Echo DiSavoy

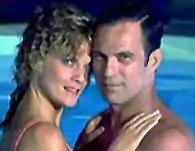
Echo and Clint (Clint Ritchie), 1983

In March 1983, Countess Echo DiSavoy arrives in Llanview seeking revenge on newspaper editor Clint Buchanan. She schemes to get close to him and secures a job as a photographer at "The Banner". Echo seduces Clint in June 1983, and he is reminded of a woman from his past named Giselle. Though he does not make the connection, Giselle was Echo's mother, and Echo blames him for her death. After telling Clint's wife Viki about the affair, Echo lures Clint into an argument on a bridge. Though she has fallen in love with him, Echo goes through with her plan and jumps into the water in an apparent suicide. Witnessing the argument, Dorian Lord tells the police that Clint had pushed Echo. Clint is indicted for Echo's murder while Viki and Marco Dane search for evidence to clear him. They discover that Echo is alive, and during Clint's trial she confesses the details of her plan to frame him for murder. It is revealed that Echo's father Arthur had actually murdered Giselle. Clint is freed and soon reunited with Viki, who forgives him for his affair. Echo leaves town.